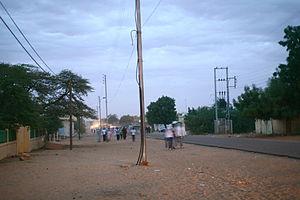
Rue de Kaédi (Mauritanie) au crépuscule
Kaédi est une ville du sud de la Mauritanie, l'un des plus gros centres urbains du pays et la capitale de la région du Gorgol. Elle est située sur la rive droite du fleuve Sénégal qui délimite la frontière entre la Mauritanie et le Sénégal – une localisation propice aux échanges commerciaux, mais qui place aussi la ville au cœur des tensions entre les communautés locales comme entre les deux pays, comme ce fut le cas lors du conflit sénégalo-mauritanien des années 1980.